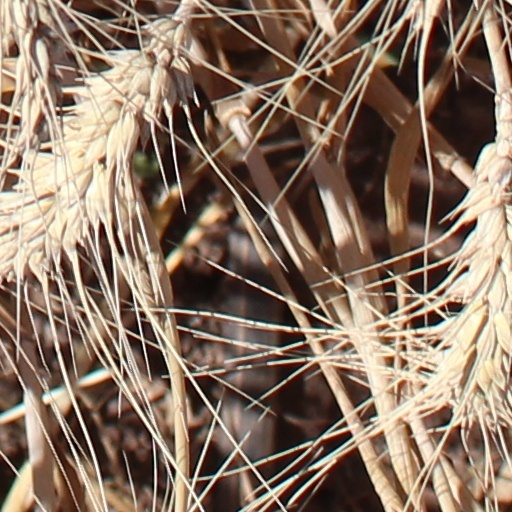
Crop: wheat